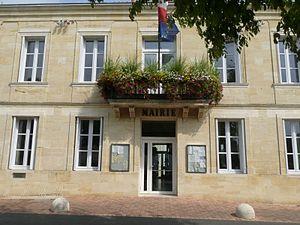
Mairie de Braud-et-Saint-Louis,Gironde, France